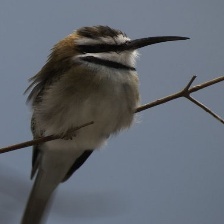
Species: WHITE THROATED BEE EATER
Scientific name: MEROPS ALBICOLLIS
ImageNet parent category: bee_eater